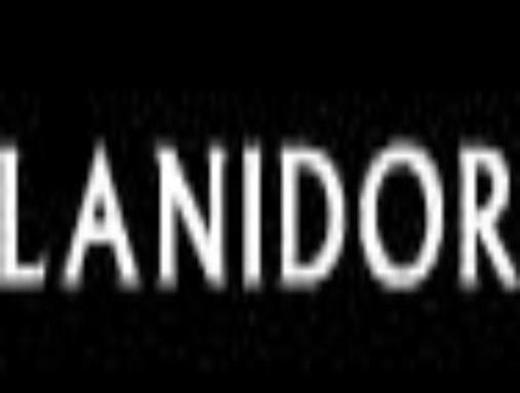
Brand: lanidor
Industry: Clothes